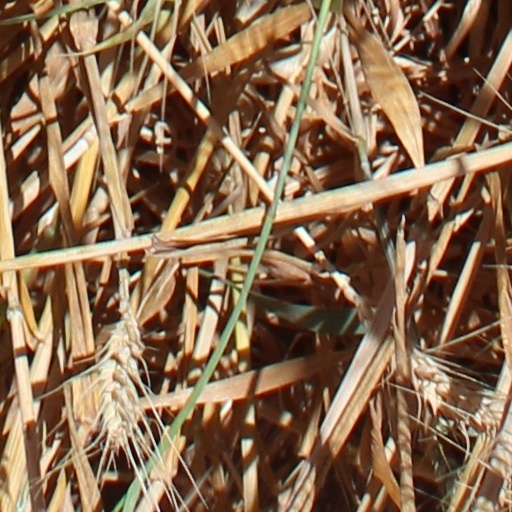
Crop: wheat